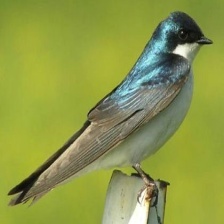
Species: TREE SWALLOW
Scientific name: TACHYCINETA BICOLOR